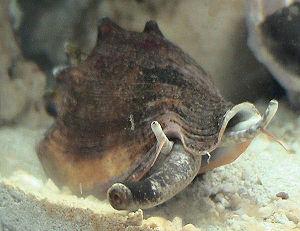
Strombus est un genre de mollusques de la classe des gastéropodes.